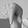
ASL letter: Q